Wyvern

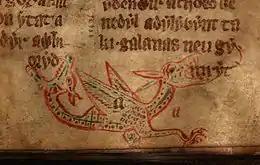
A wyvern from a fourteenth-century manuscript in the National Library of Wales, Aberystwyth: this example has a second head at the end of its tail.

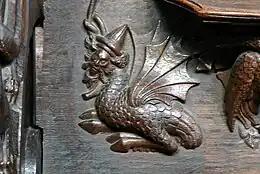
A carved wyvern on the choir stalls of Chester Cathedral in Cheshire, England, c. 1380

The concept of winged snakes, mythical creatures similar to wyverns, is common in cultures around the Mediterranean, with a notable example being the Egyptian goddess Wadjet. The oldest creatures outright referred to as "winged dragons" are Helios's chariot steeds, which aid Medea.